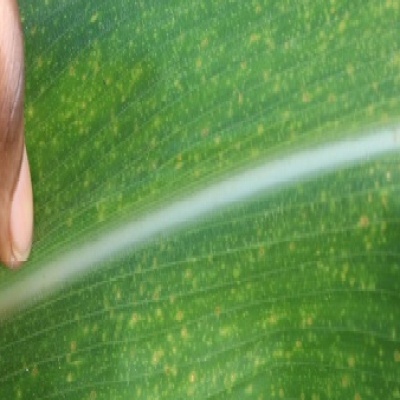
Label: Corn_(Maize)___Maize_Streak_Virus